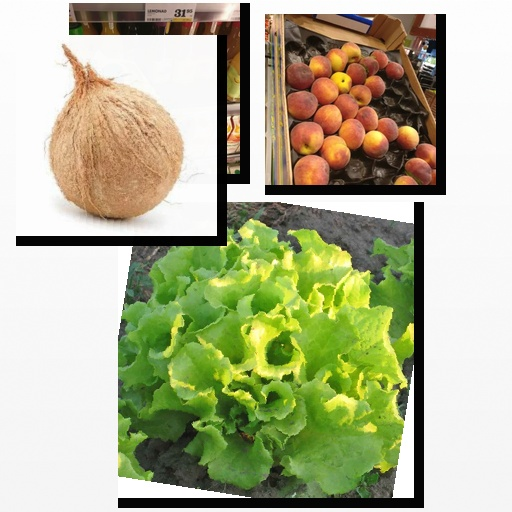
Food items: lettuce, golden_grapefruit_juice, coconut, peach